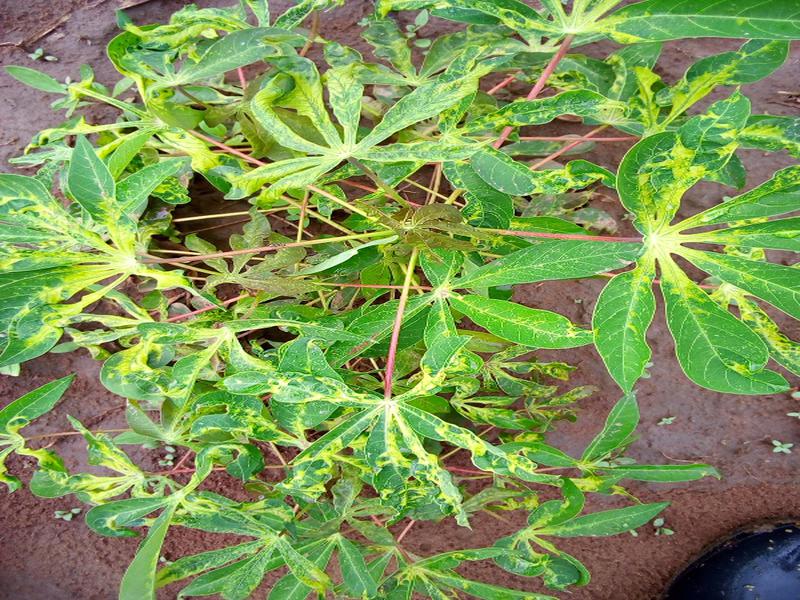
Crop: cassava
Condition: mosaic_disease